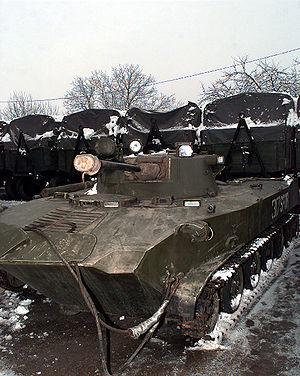
Le BMD-1 est un véhicule de combat d'infanterie soviétique en dotation dans les troupes aéroportées depuis 1969. Les spécialistes occidentaux ont appris son existence dès 1970. Le sigle BMD signifie Boyevaya Machina Desanta [en russe Боевая машина десантная ], soit littéralement véhicule de combat pour les troupes aéroportées.